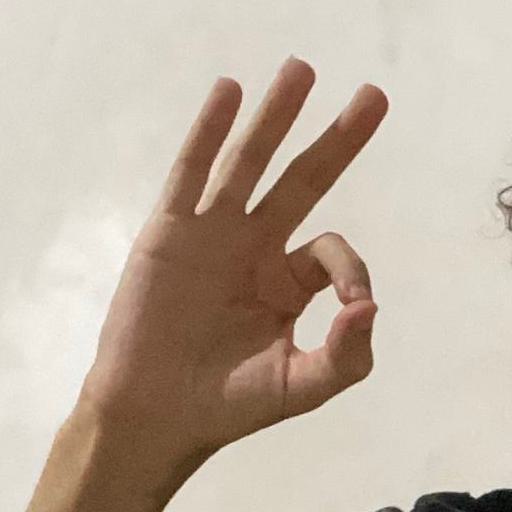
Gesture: ok